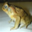
Label: frog